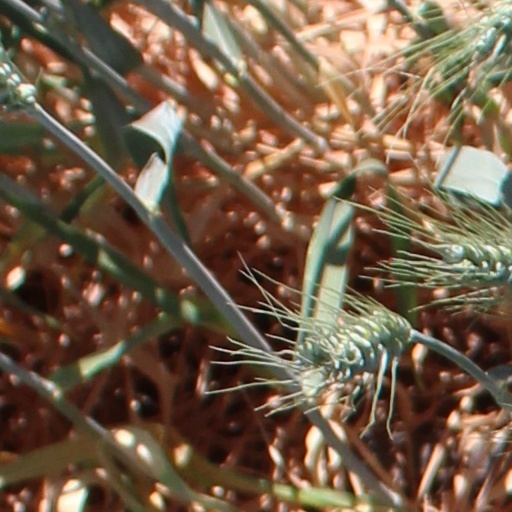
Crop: wheat